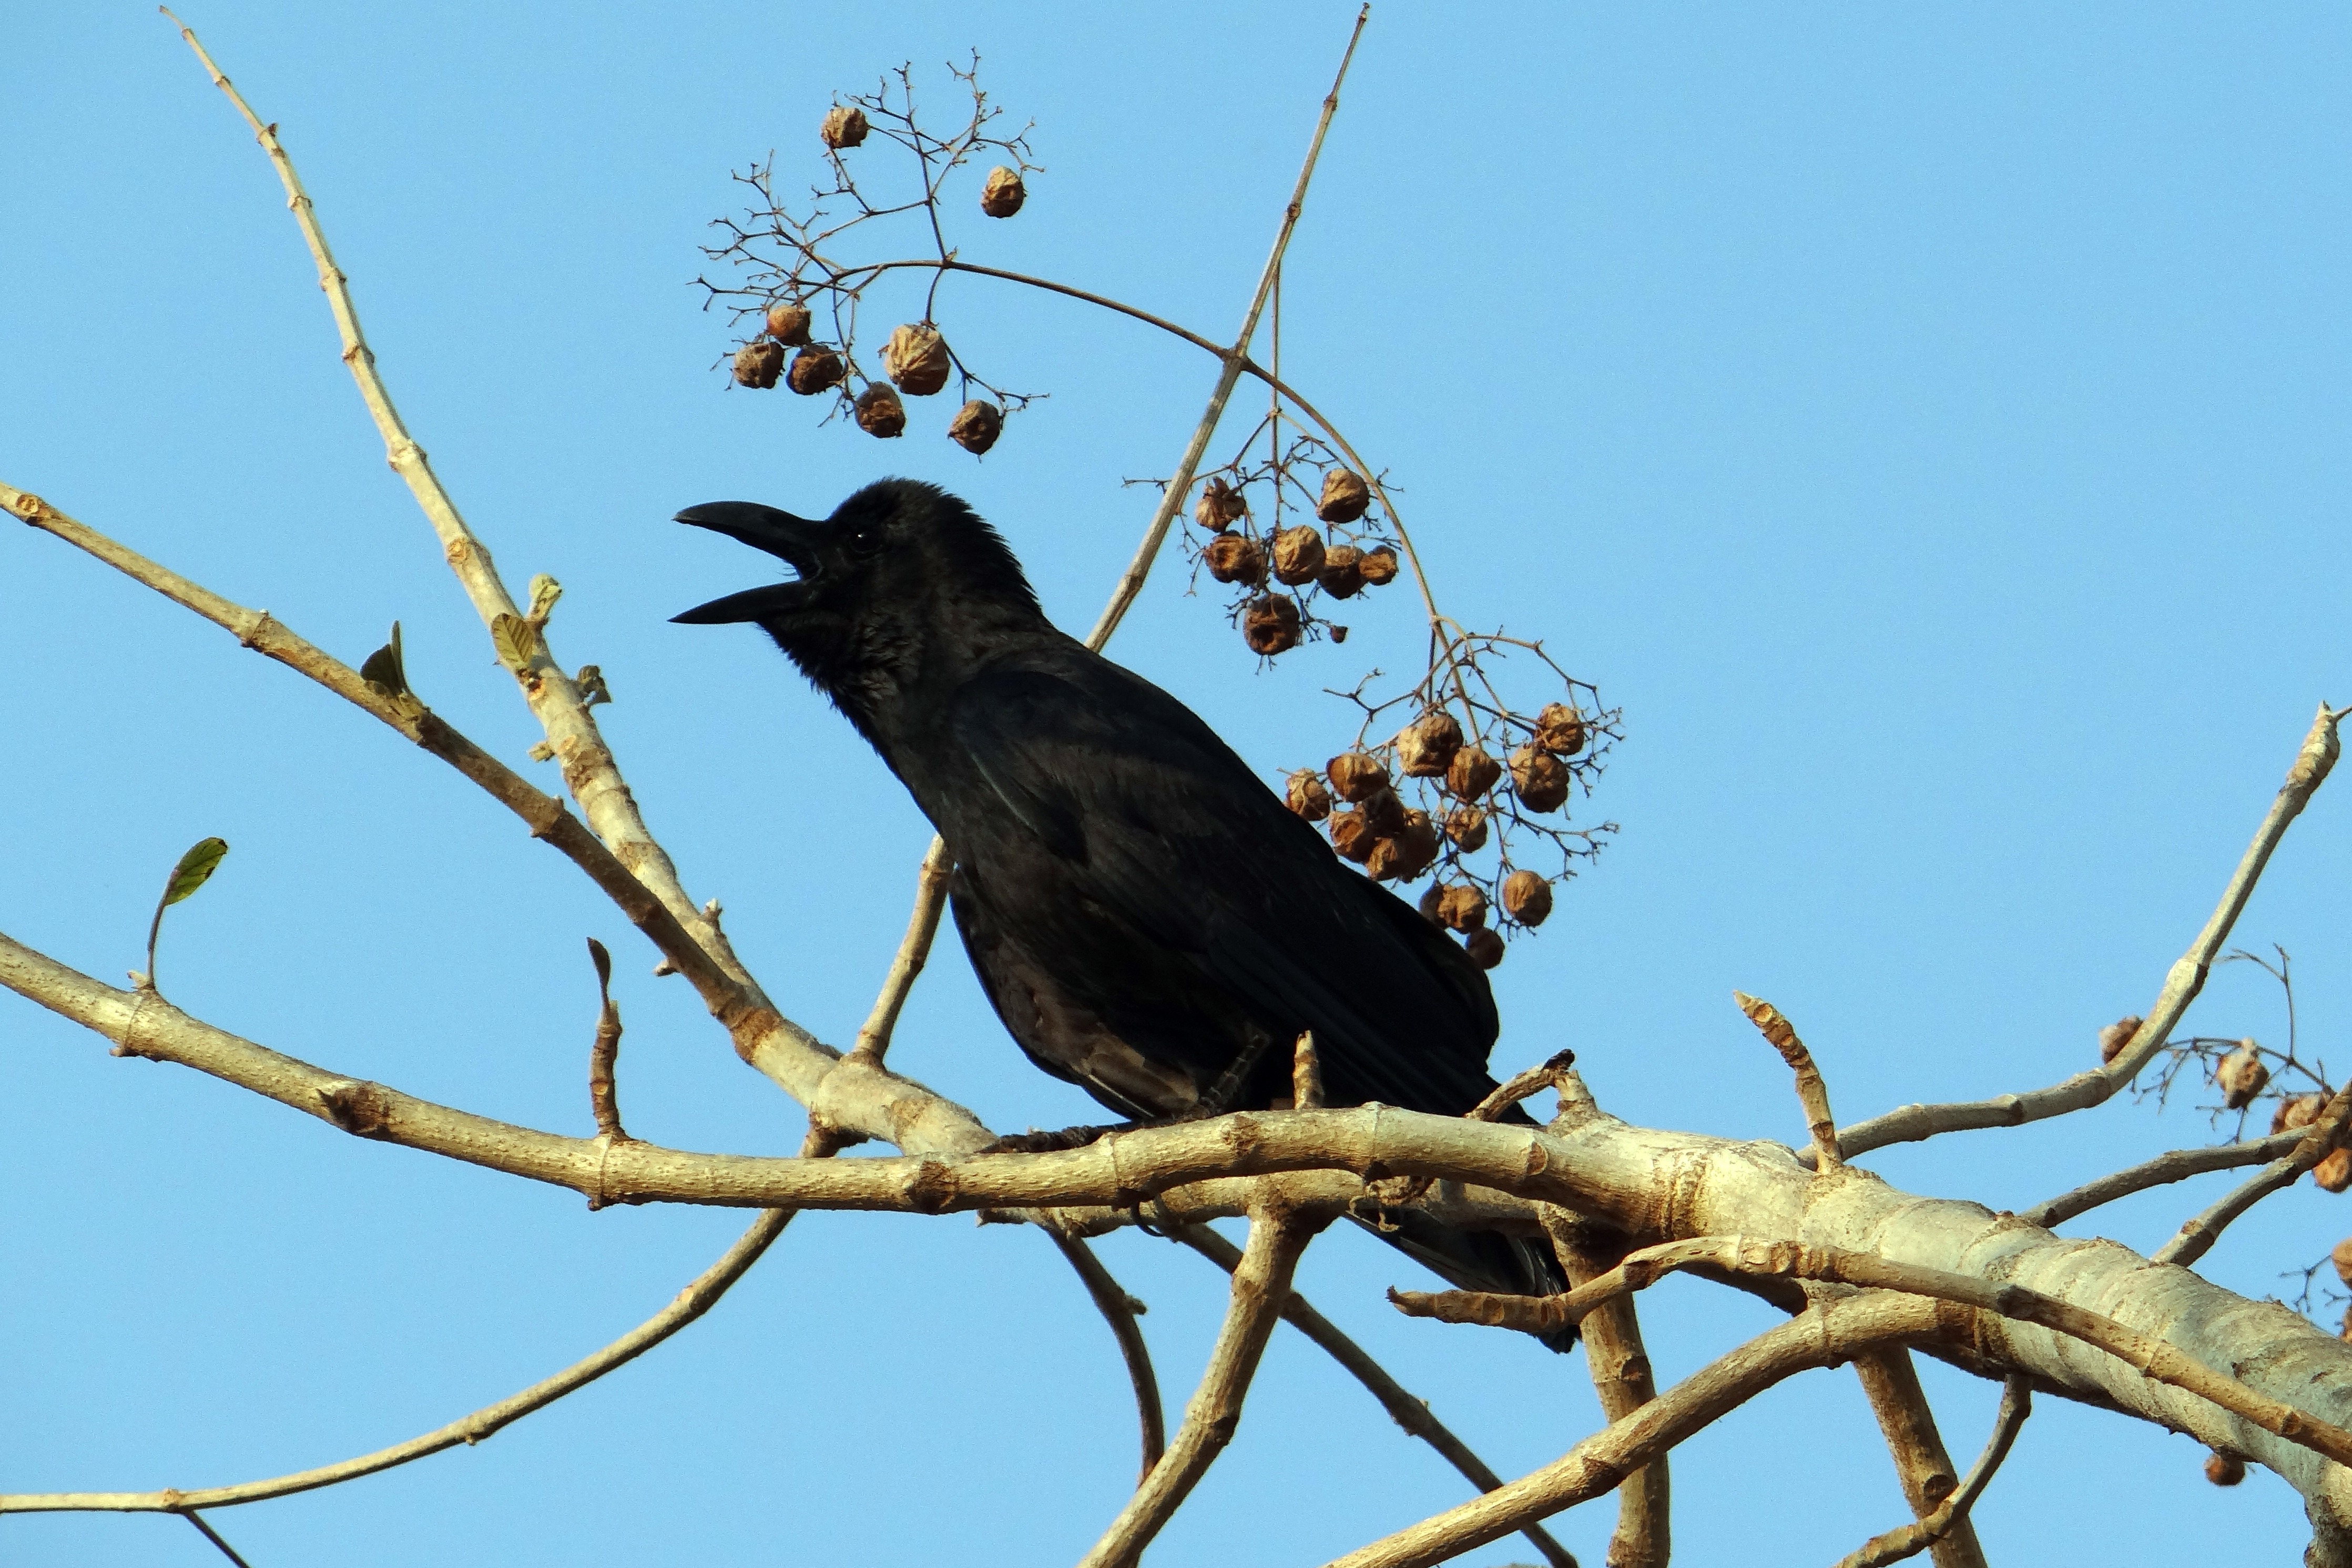
branch, bird, fauna, crow, vertebrate, india, blackbird, karnataka, perching bird, indian jungle crow, corvus macrorhynchos, large billed crow, jungle crow